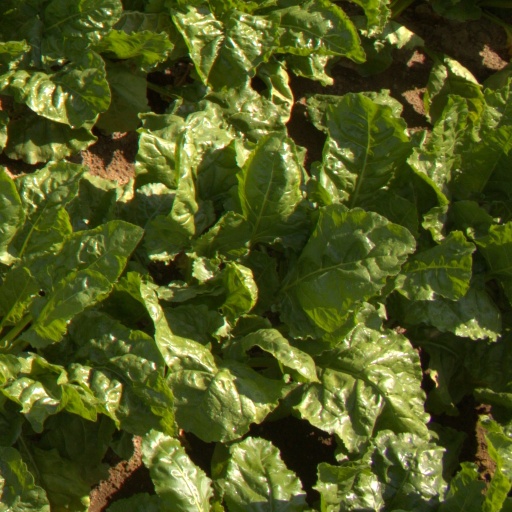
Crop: sugar beet